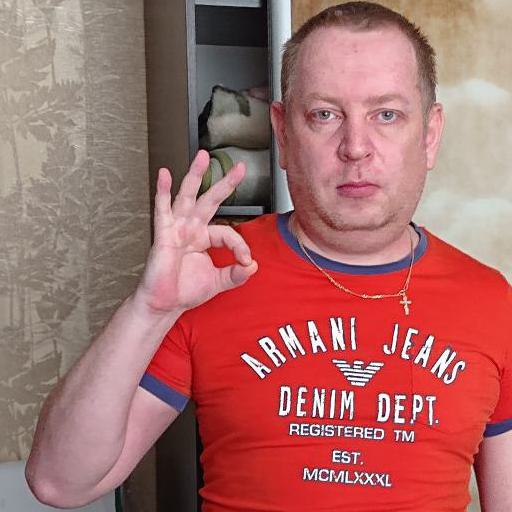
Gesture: ok